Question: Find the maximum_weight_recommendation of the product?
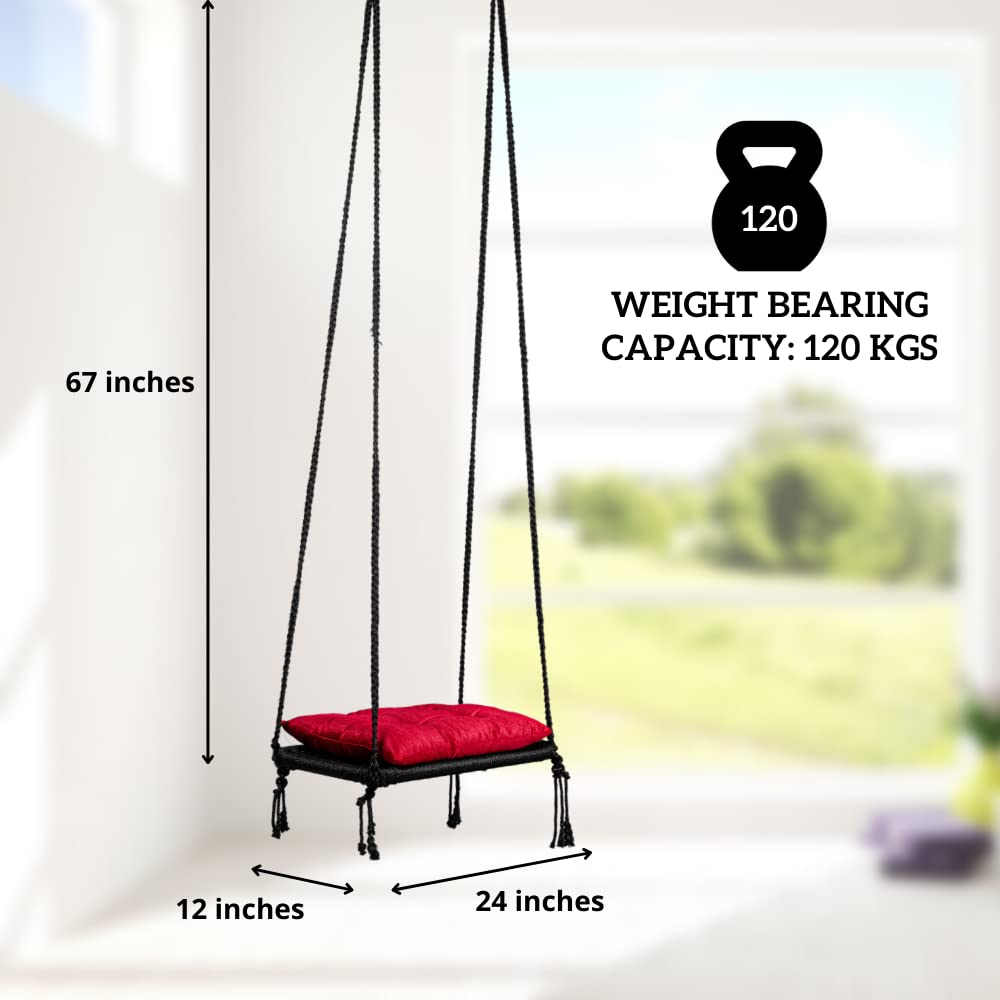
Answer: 120 kilogram